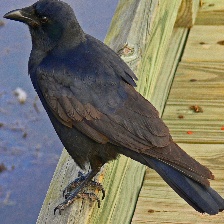
Species: CROW
Scientific name: CORVUS